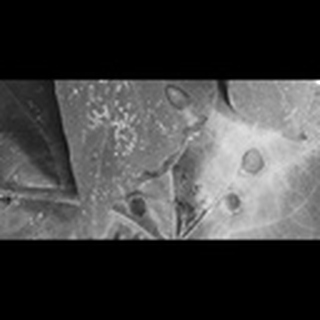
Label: cotton_target_spot